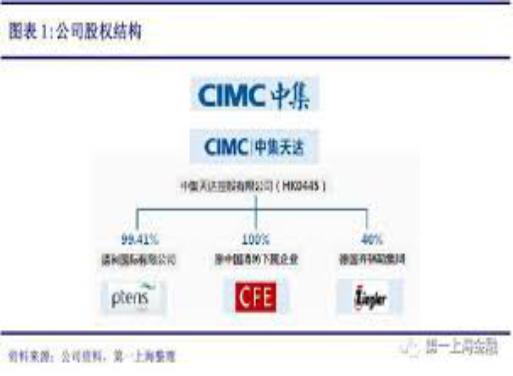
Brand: Cimc-1
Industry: Transportation